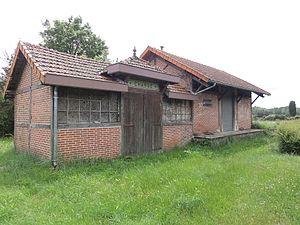
Chargé (Indre-et-Loire) la plus ancienne gare
Les Tramways électriques de Loir-et-Cher, ont construit et exploité un réseau de tramways électriques à voie métrique dans le département de Loir-et-Cher à partir de 1910 jusqu'en 1934.
Chargé est une commune française du département d'Indre-et-Loire, en région Centre-Val de Loire.